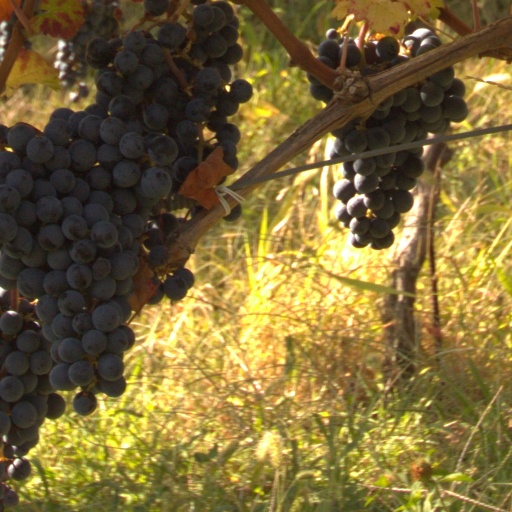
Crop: grape